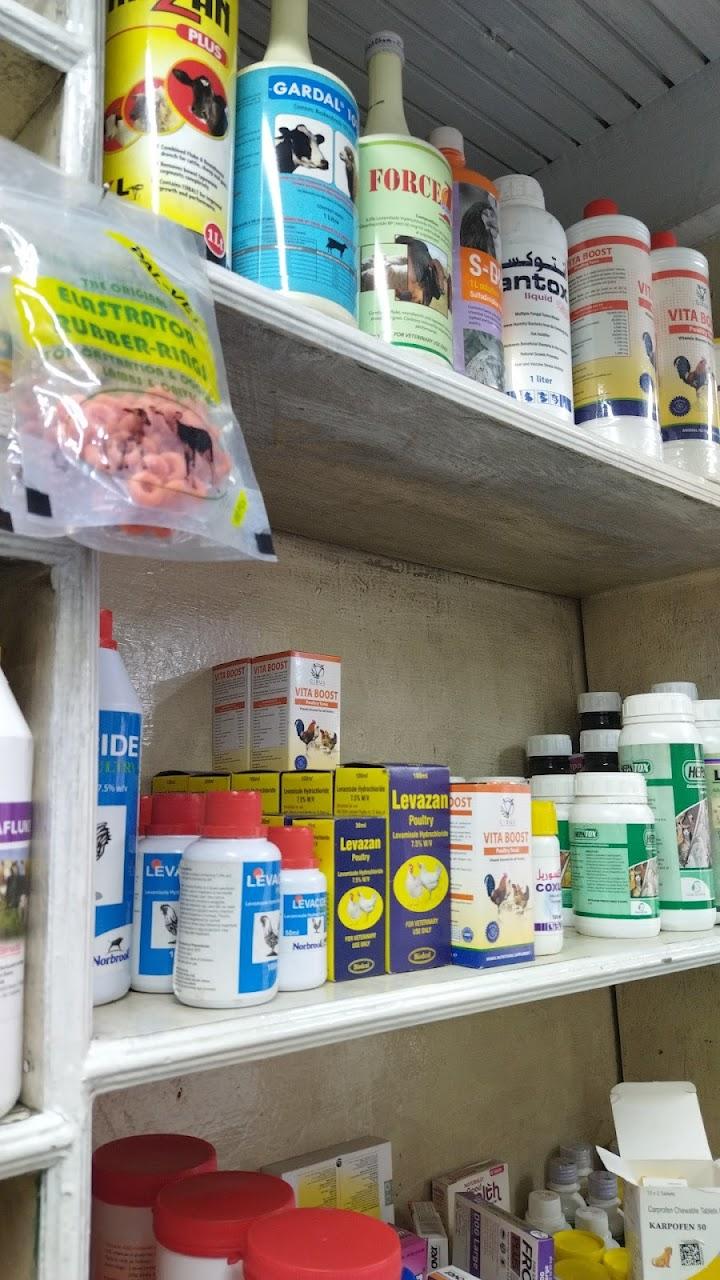
Kabati lenye rangi nyeupe likiwa limesheheni makopo, maboksi, vifungashio vyenye rangi mbalimbali; zikiwa na maandishi na namna ya kumjuza mtumiaji (mteja) jinsi ya kuimarisha afya ya mifugo yao kupitia dawa hizo za mifugo.